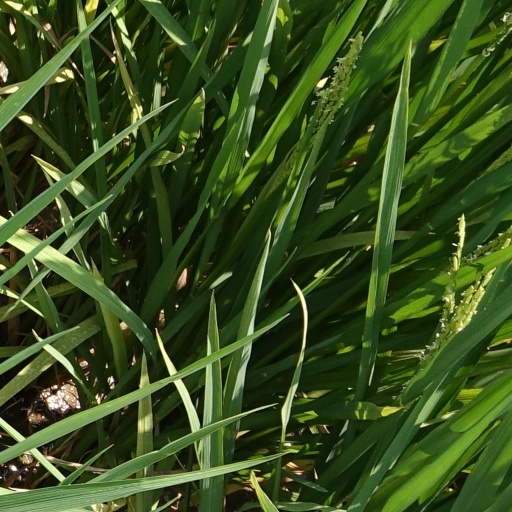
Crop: rice